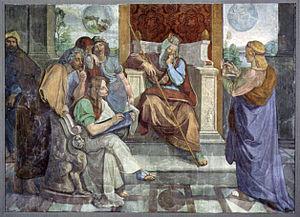
Miketz ou Mikeitz est la dixième parasha du cycle annuel juif de lecture de la Torah.